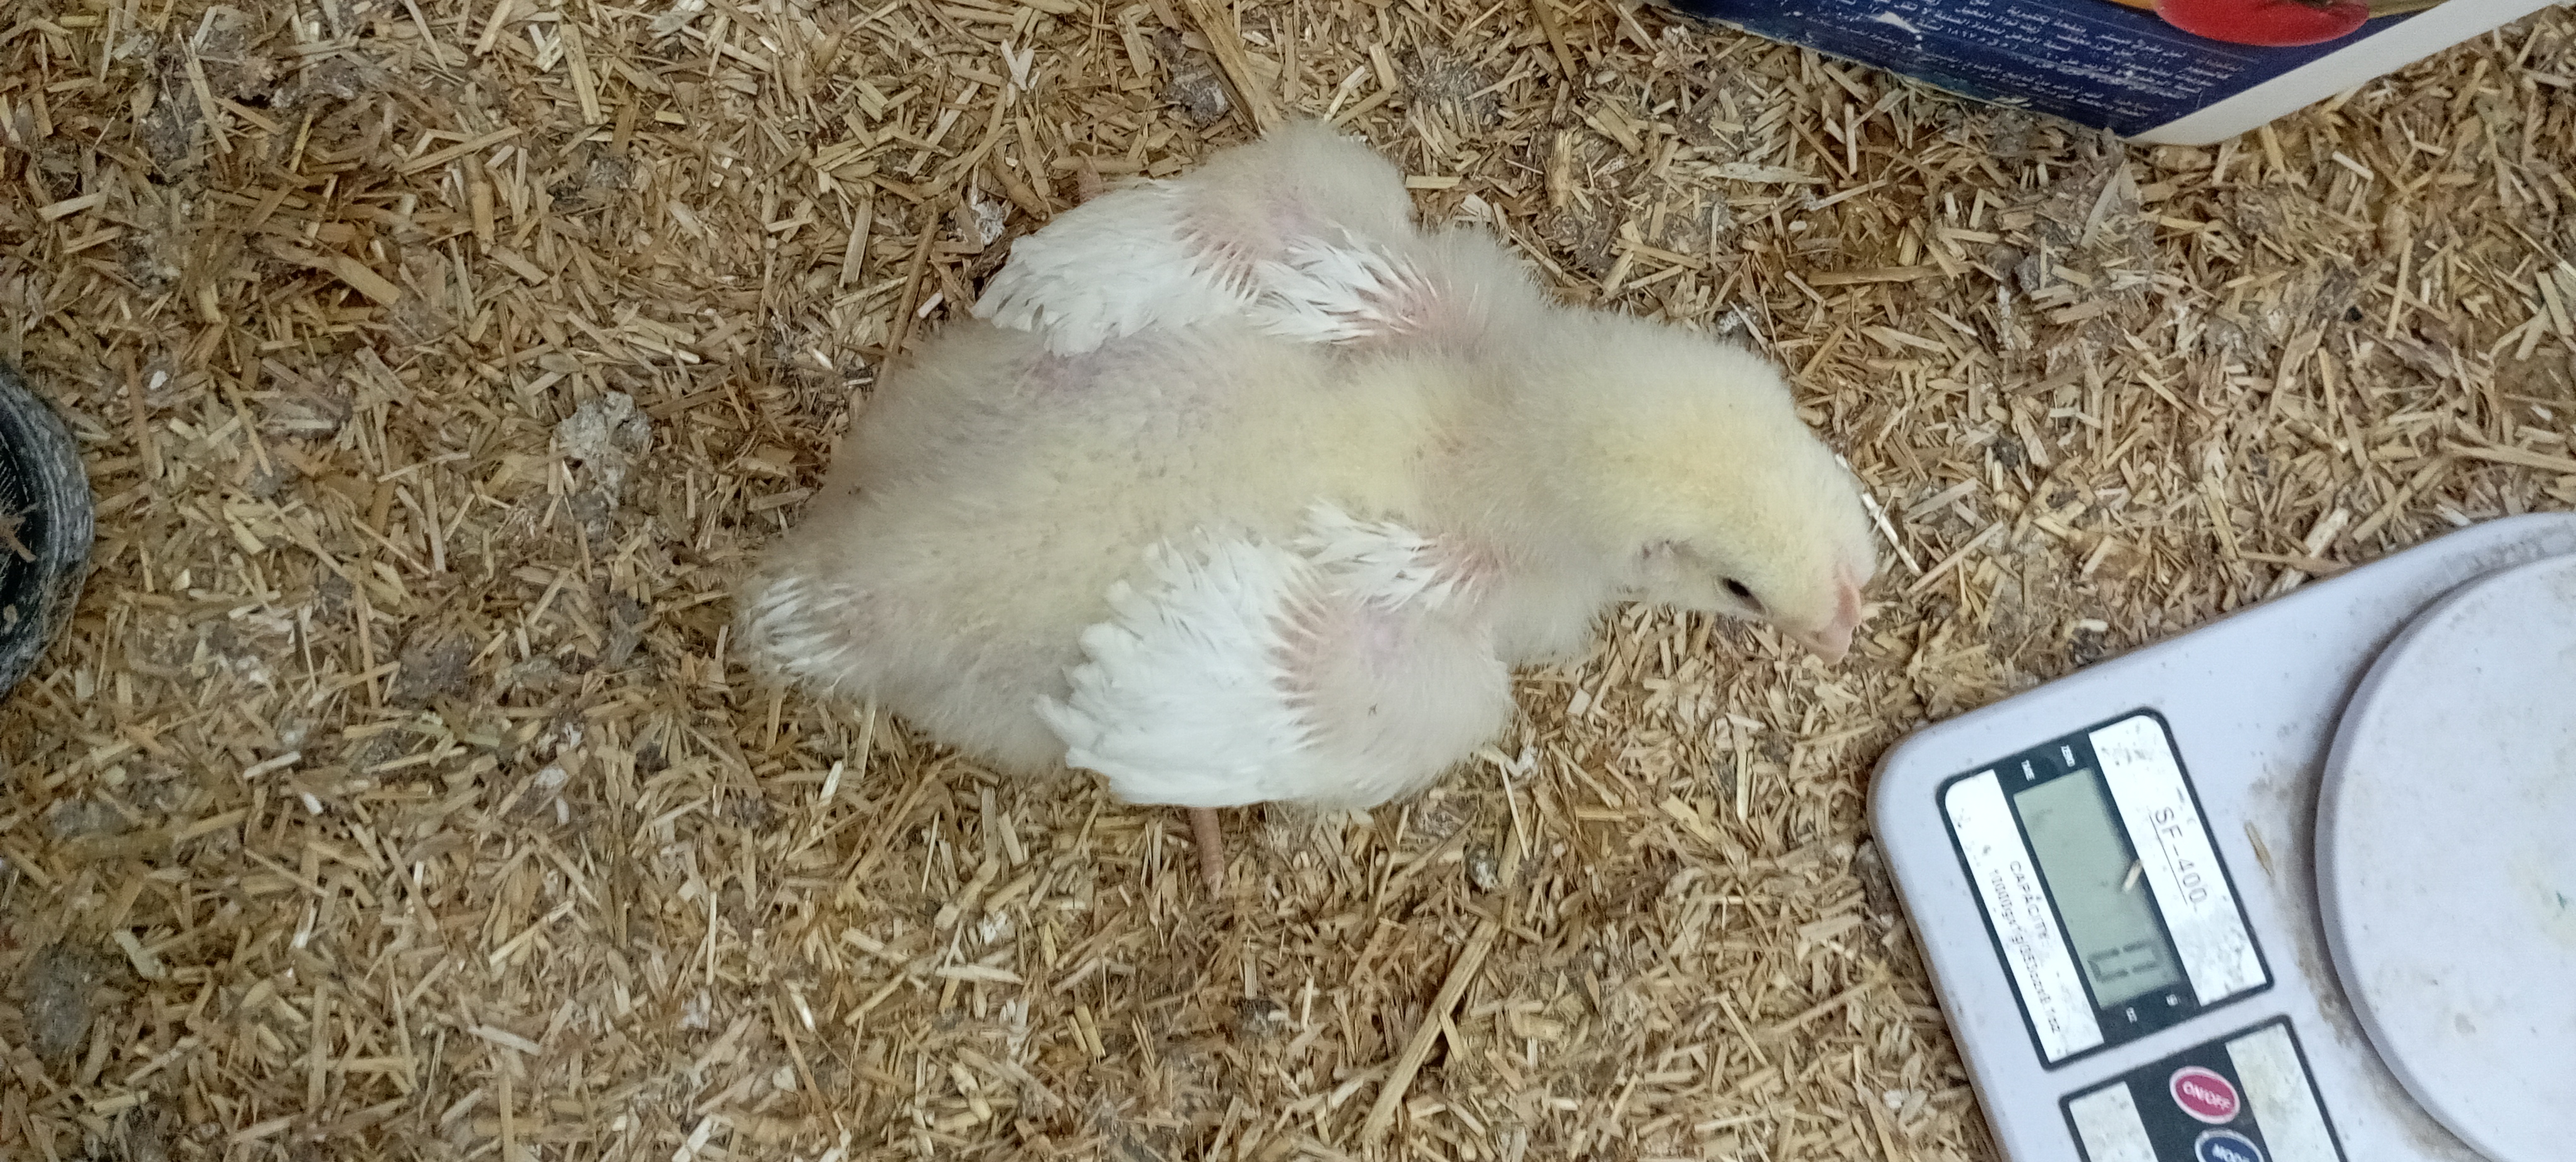
Weight: 598 g